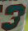
Number: 3